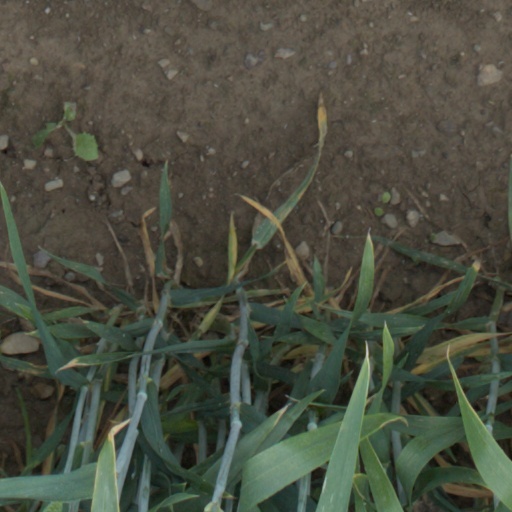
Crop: wheat